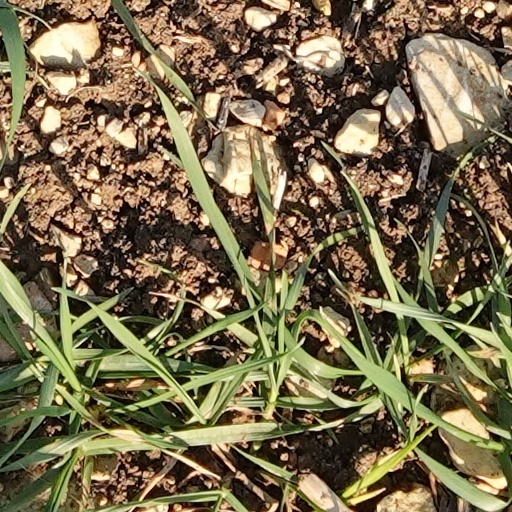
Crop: wheat